Karmayodha

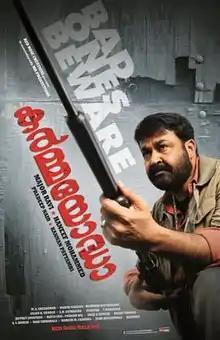
Theatrical release poster

Karmayodha is a 2012 Indian Malayalam-language action crime film co-produced, written and directed by Major Ravi. It features Mohanlal, Murali Sharma, Mukesh, Sai Kumar, Bineesh Kodiyeri, Rajeev Pillai, Asha Sarath, Aishwarya Devan, Malavika Nair, Janardhanan and Riyaz Khan. The soundtrack was composed by M. G. Sreekumar; the background score was provided by Jeffrey Jonathan. The film received mixed reviews and was an average grosser.